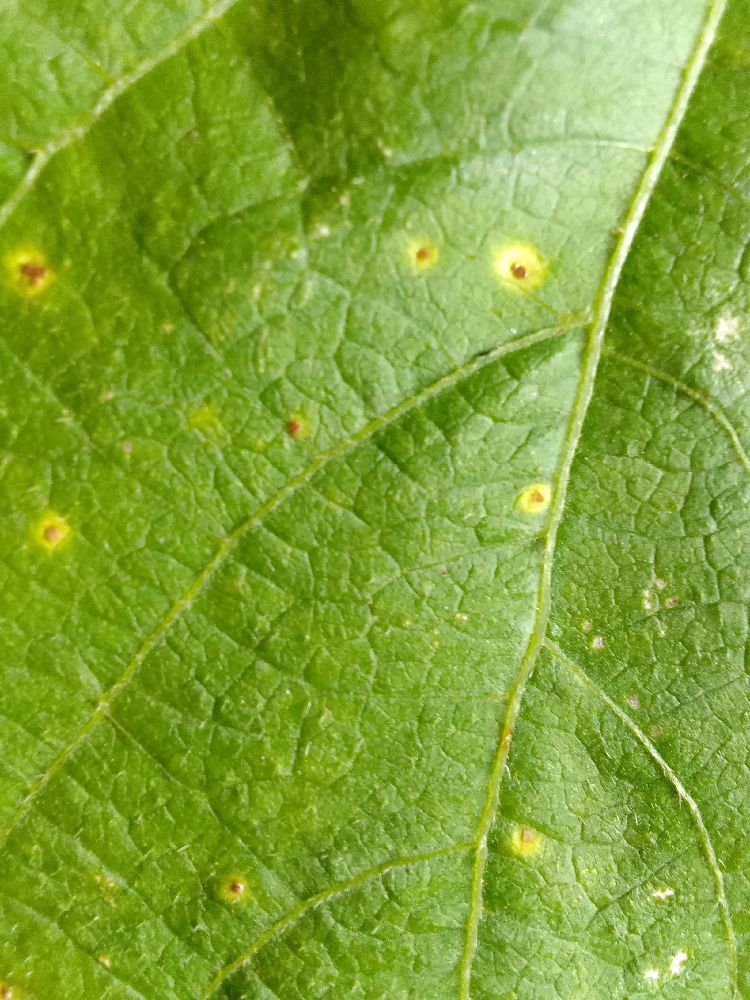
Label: rust